Tenement

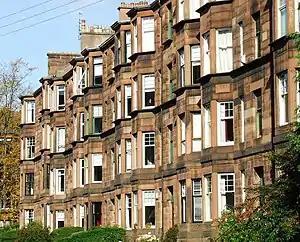
High-quality tenements in the Hyndland residential area of Glasgow, built 1898–1910

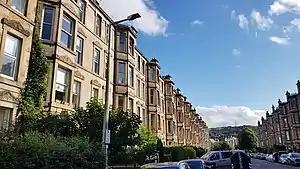
Tenements in the Morningside area of Edinburgh, featuring atypical decorative lintels, built 1880

A tenement is a type of building shared by multiple dwellings, typically with flats or apartments on each floor and with shared entrance stairway access. Tenements are common in cities throughout Europe and North and South America, albeit called different names (e.g. "conventillos" in Spanish, "Mietskaserne" in German, "vuokrakasarmi" in Finnish, "hyreskasern" in Swedish).